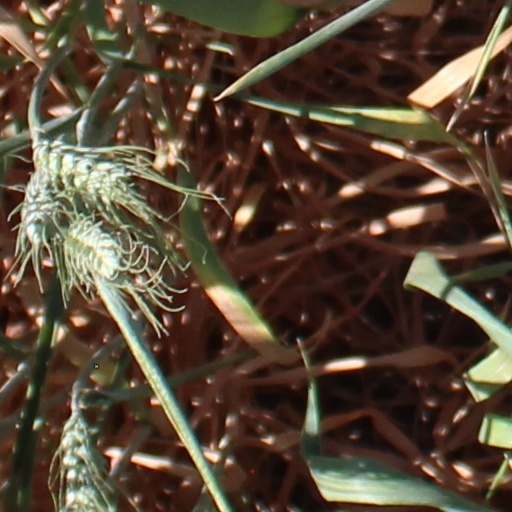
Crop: wheat